Phantom (band)

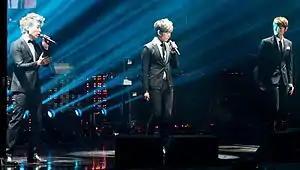
Phantom in April 2013

Phantom was a South Korean hip hop boy band consisting of three members: Kiggen, Sanchez and Hanhae. They were managed by Brand New Music and Rainbow Bridge World. The group released numerous single albums and two mini-albums: "Phantom City" and "Phantom Theory". In 2014, the group released its first full-length album, "Phantom Power". After two years of inactivity, Phantom disbanded in 2017.